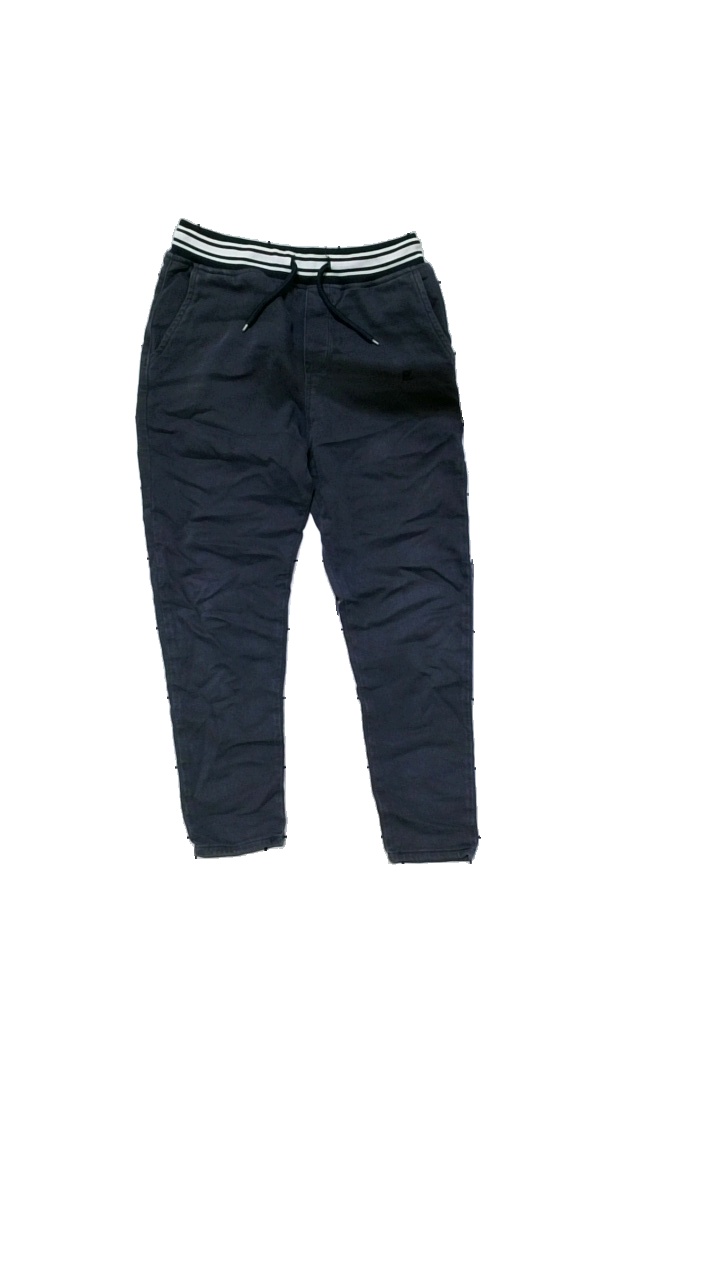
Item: Trousers (Men)
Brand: Zara Man
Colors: Blue
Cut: None
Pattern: Logo print
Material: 77% cotton, 21% polyester, 2% elastane
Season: All
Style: Sports
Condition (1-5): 3
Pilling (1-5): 4
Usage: Reuse
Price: <50